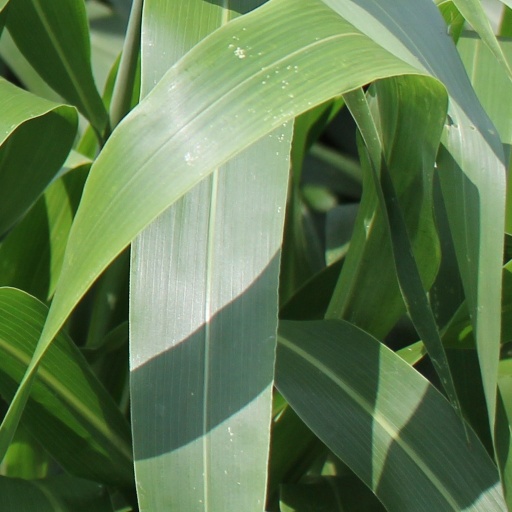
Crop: sorghum